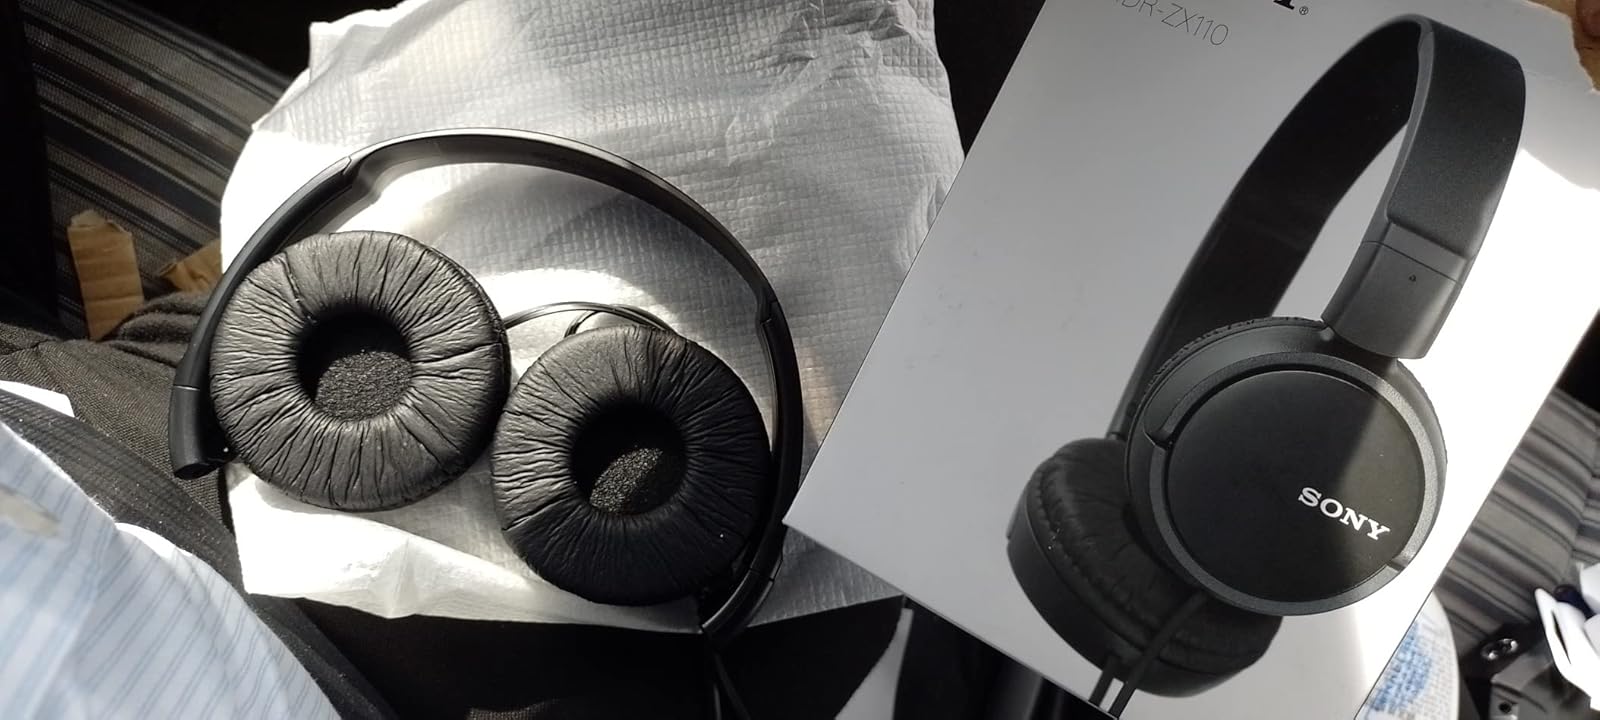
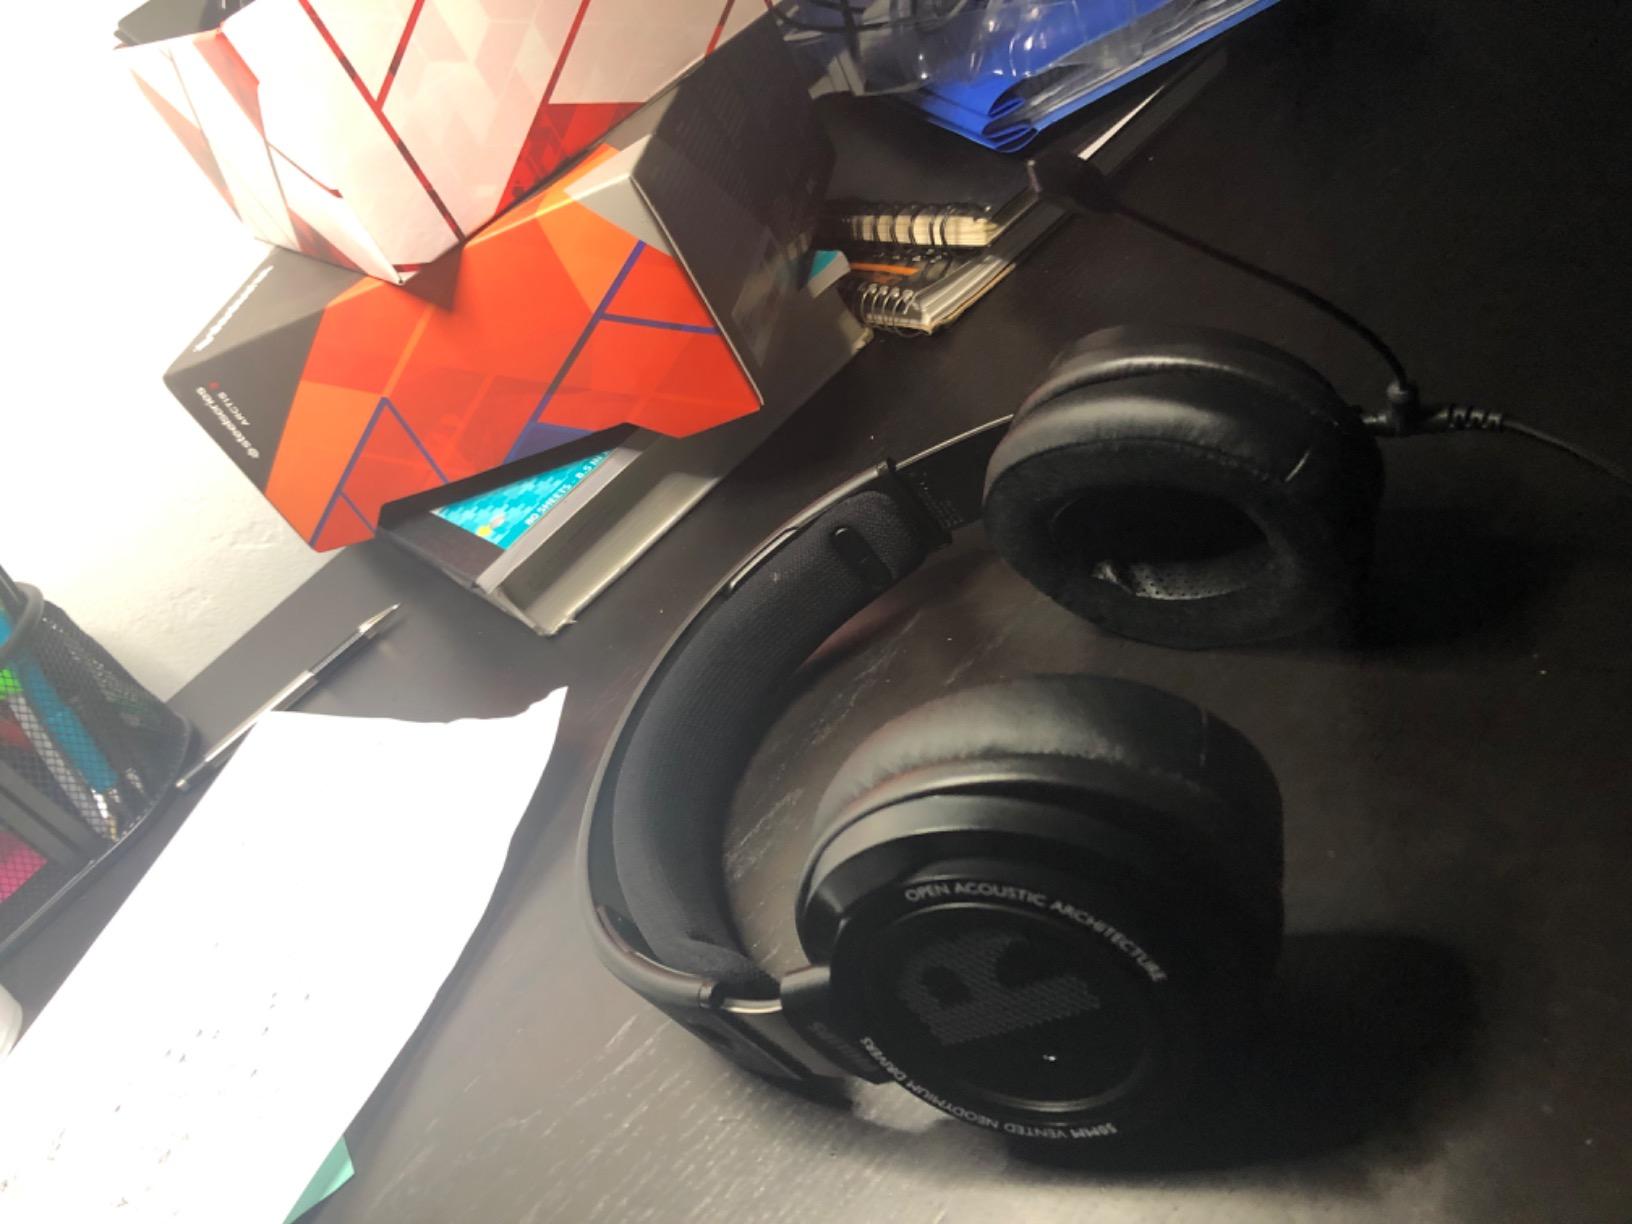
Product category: headphones
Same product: no